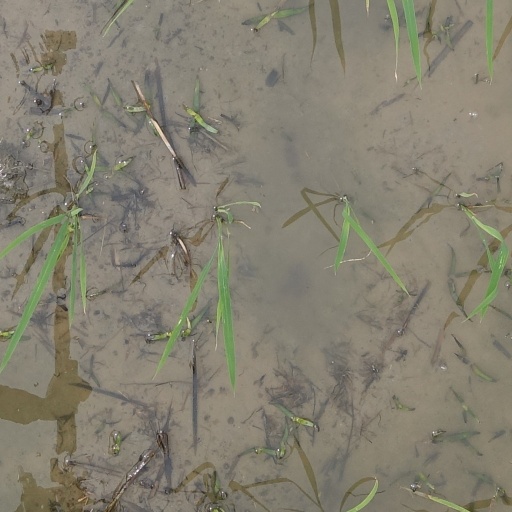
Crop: rice